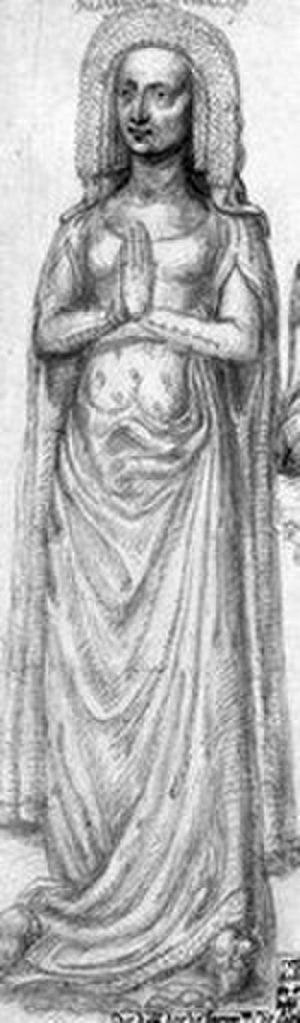
Margaret de Brabant
Cet article présente les comtesses de Flandre, qu'elles soient consorts ou souveraines.
Marguerite de Brabant est la seconde fille du duc Jean III de Brabant et de Marie d'Évreux. Elle épouse en 1347 Louis II de Male, comte de Flandre, de Nevers et de Rethel. De leur union est issue une fille, Marguerite, seule héritière du couple.